Siviyar

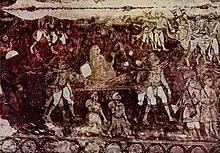
Vidyaranya taken in procession, Vijayanagara, Hampi, 15th century

The Siviyars were royal palanquin bearers for the kings of Jaffna Kingdom. After the fall of Jaffna Kingdom, during Dutch Ceylon they served as palanquin bearers, woodcutters and water carriers for the Commander and Dissava, and were an influential class in Jaffna. In a census taken in 1760 by Dutch in Jaffna there were 3 who held Mudaliyars title. Wouter Schouten described them “As a rule they are fairly intelligent and strong” and “so low-minded that they do not serve anybody cheerfully, but only those whom they believe to be men of consequence”. Dutch Predikant Baldaeus called them “Very proud on the score of being government servants and will bear no other persons, but such as are of some consequence” and compared them to “Gibeonites subsequently termed Nethinim”. Gibeonites were residents of Gibeon, a great city, as one of the royal cities and all the men thereof were mighty. When Israelites under Joshua about to conquest their city, they convinced the Israelites that there were from far land by wearing old clothes and shoes and taking old bread and wine. They entered a treaty with Joshua saying that they were their servants. When it was discovered that they were not from far land, Israelites were not happy that the princes entered a treaty with them. The princes said that since they swore oath on them let them live but let them be woodcutters and water carriers . Gibeonites evolved into Nethinim, the temple assistants. It is Portuguese who captured Jaffna before Dutch. Baldeus here probably inferring here that Siviyars “deceived” Portuguese by saying that they were just servants of Kings of Jaffna. When Portuguese invaders captured Jaffna, they exiled the Royalty to Goa and ensured that "all those who so much as have a royal smell about them" should be as far away from Jaffna as possible so it's probable that Siviyar escaped Portuguese wrath by pretending to be just servants. While Baldeus made biblical justification for the status of Siviyars during the colonial period, the British did not make such pretentions when they captured Kandyan Kingdom. British made the palanquin bearers of the Kandyan kings to carry the palanquin of the British high officers, a non-compliance with this regulation will subject the offending party to censure, fine or imprisonment.